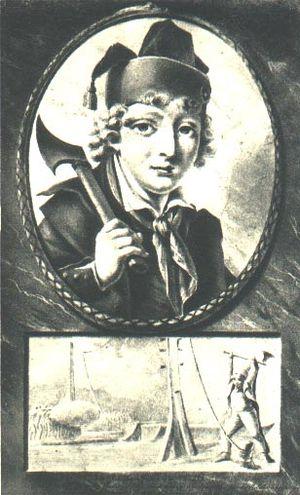
gravure: Joseph Agricol Viala
Joseph Agricol Viala, né le 22 février 1778 à Avignon et tué le 6 juillet 1793 à Caumont-sur-Durance, est une figure de la Révolution française.
De nombreuses personnalités sont liées à l'histoire du territoire d'Avignon et de sa ville. Qu’ils y soient nés ou simplement fortement liés, on trouve des personnalités religieuses comme des papes ou des cardinaux, des personnalités politiques présentes ou passées, des militaires, des sportifs, des artistes, qu’ils soient sculpteurs, peintres, bâtisseurs, chanteurs, écrivains et poètes dont plusieurs membres du Félibrige.